Parador de Oropesa

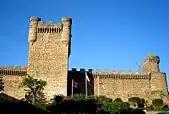
Oropesa Castle in the present day

King Alfonso VI de León y Castilla captured Toledo in 1085. Oropesa and the Muslim-built castle came under his control. His descendant Alfonso X de Castilla gifted the town to its citizens, and Alfonso's son, Juan de Castilla rewarded the Oropesa nobles for their loyalty with further fortifications and the building of a town wall in 1321. In 1366 Enrique II de Castilla granted the lordship of Oropesa to García Álvarez de Toledo as a reward for supporting him in the war against Pedro el Cruel.